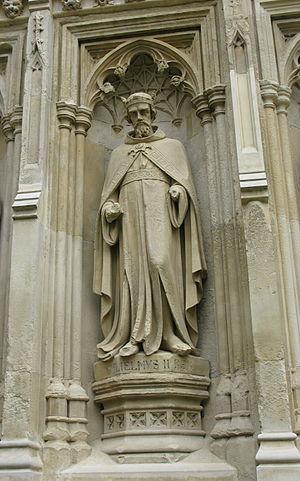
Sculpture de Guillaume le Roux (Guillaume II d'Angleterre) sur la Cathédrale de Cantorbéry à Cantorbéry en Angleterre.
Guillaume II d'Angleterre, dit Guillaume le Roux, est roi d'Angleterre de 1087 à 1100 en succédant à son père Guillaume le Conquérant. Son règne est surtout marqué par l'opposition avec son frère aîné Robert Courteheuse, le duc de Normandie, les deux hommes se disputant le contrôle de l'Angleterre et de la Normandie. En 1096, à la faveur du départ de son frère pour la première croisade, Guillaume le Roux parvient à étendre sa domination sur le duché de Normandie, mais sa mort accidentelle quatre ans plus tard interrompt précocement la réunion de ces deux États.